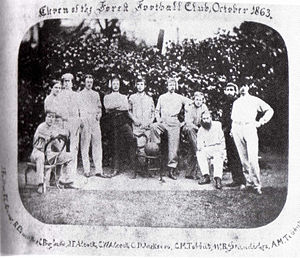
Wanderers F.C. / Historie / De første år (1859–1871)
Det eneste kendte fotografi af holdet blev taget i 1863, hvor klubben fortsat hed Forest FC.
Wanderers Football Club var en engelsk fodboldklub hjemmehørende i London, som fem gange vandt FA Cup i perioden 1871–78.